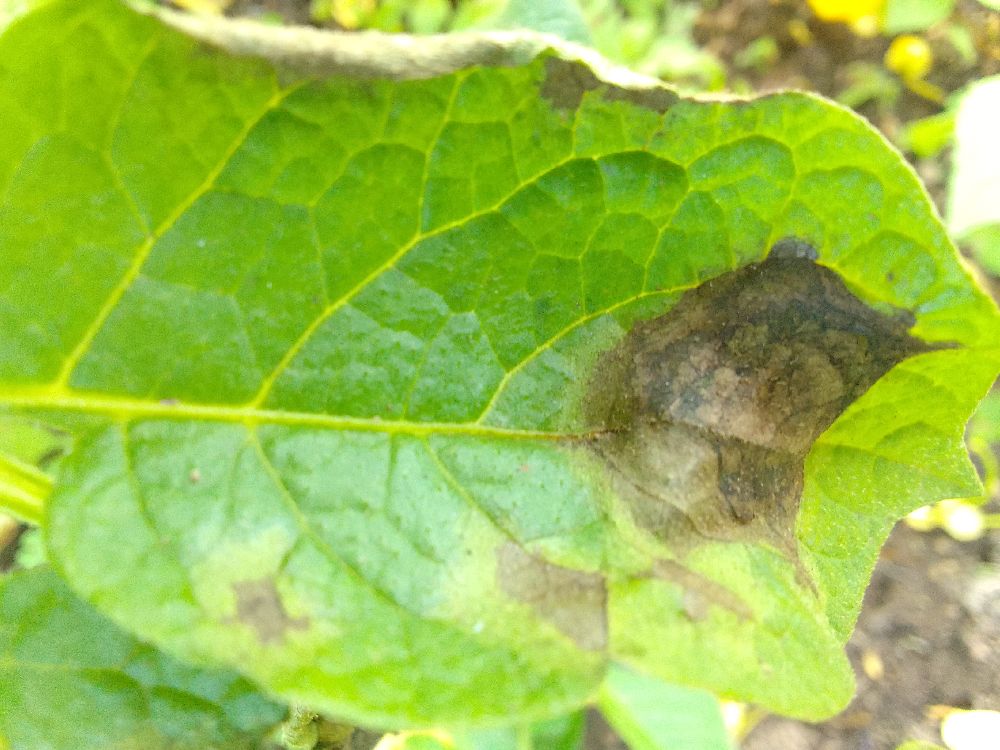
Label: Late blight